Dudley Castle

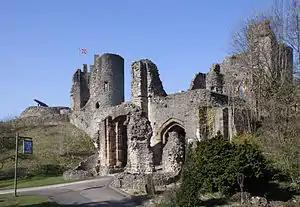
The castle was partly demolished in 1646 on the orders of Parliament.

The last of the male line of Somery, John Somery, died in 1321. It is thought that the fortifications were complete by this date. The castle and estates passed to John Somery's sister Margaret and her husband John de Sutton. Subsequently, members of this family often used Dudley as a surname. John and Margaret were only in possession of the castle for a few years before the property was seized by the younger Hugh Despenser, a favourite of Edward II of England. Despenser owned the castle from 1325 to 1326, being dispossessed when the king fell from power. The castle was returned to John and Margaret in 1327. It was probably during the time of John and Margaret's son and successor John Sutton II that a chapel and great chamber were added within the castle walls. Following the death of John Sutton II, the castle passed to his wife, Isabel, daughter of John de Cherleton who held it until her death in 1397.